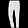
Label: Trouser